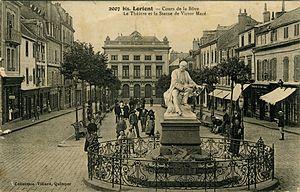
Le cours de la Bôve, le théâtre et la statue de Victor Macé à Lorient dans le département du Morbihan, France. 1907.
L’histoire de Lorient commence avec la fondation de la ville en 1666 avec l'objectif de fournir une base à la Compagnie française des Indes orientales. Ce rôle est renforcé en 1675 lors de la guerre de Hollande lorsqu'il est décidé d'abandonner l'autre implantation de la compagnie, au Havre, au seul profit de Lorient. D'autres compagnies commerciales à monopole s'installent par la suite et utilisent le port et l'enclos qui l'entoure jusqu'à la fin de l'ancien régime, participant ainsi à fournir à la ville ses équipements ; le site devient ainsi la principale agglomération du sud de la Bretagne dès le milieu du XVIIIᵉ siècle. À partir de 1688, le port est également utilisé par la Marine royale qui y fait construire ou armer ses navires.
Lorient [lɔʁjɑ̃] est une commune française située dans le département du Morbihan, en région Bretagne. Cité portuaire active et arsenal maritime au fond de la rade de Lorient, la ville est au cœur de l'unité urbaine de Lorient qui est la plus importante du département et se classe au troisième rang en région Bretagne.